No. 11 Squadron RAF

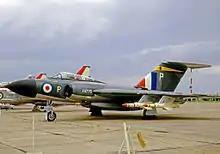

The squadron's Gunbusses were soon pressed into service, with Captain Lionel Rees claiming the squadron's first air-to-air victory on 28 July, forcing down a German observation aircraft. Second Lieutenant G. S. M. Insall was awarded a Victoria Cross for an action on 7 November 1915 in which he forced down and destroyed a German Aviatik observation aircraft. The Gunbus was already obsolete however, and was initially supplemented by a mixture of Bristol Scouts and Nieuport 16s until replaced in June 1916 by the Royal Aircraft Factory F.E.2b of similar layout, but slightly higher performance. These in turn were replaced by Bristol F.2 Fighters in August 1917, these being used both for offensive patrols over German-held territory and for ground attack for the remainder of the war. The squadron was disbanded at the end of 1919.